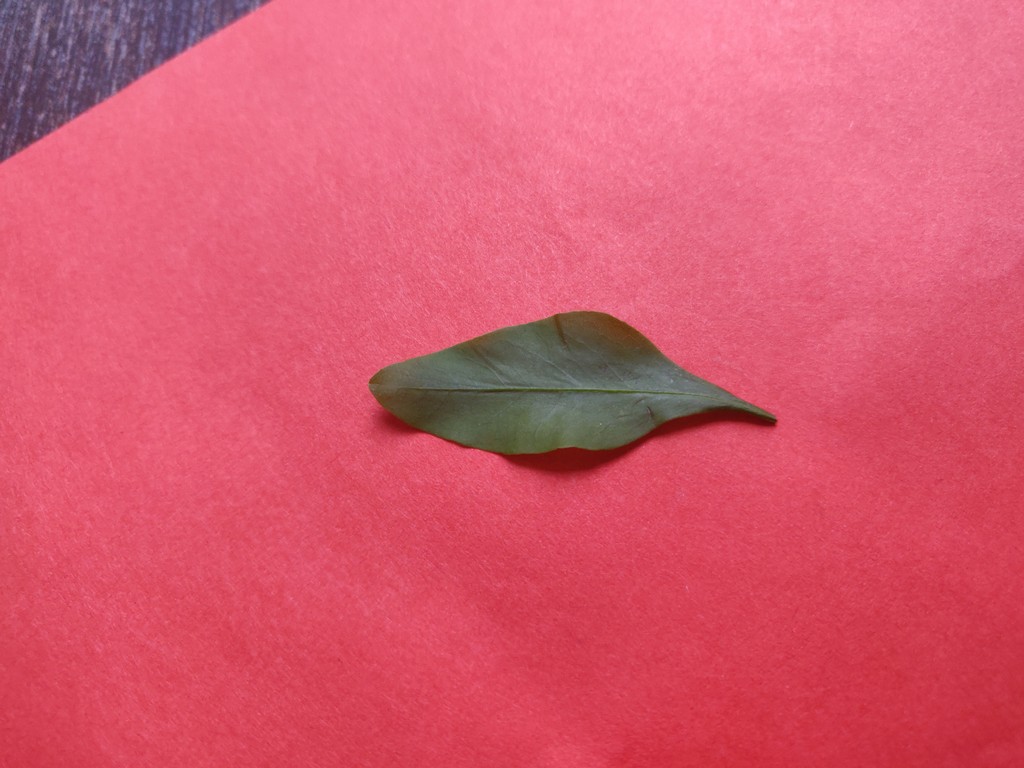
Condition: Healthy
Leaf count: single
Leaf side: front